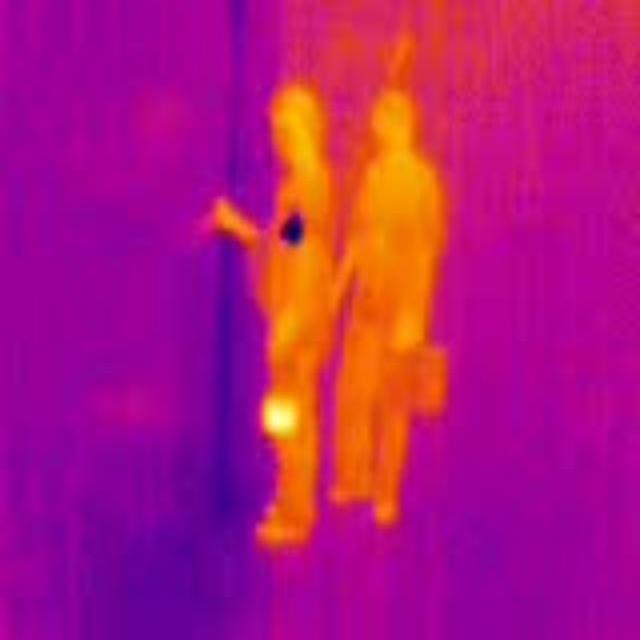
Detected objects:
label: person
label: person